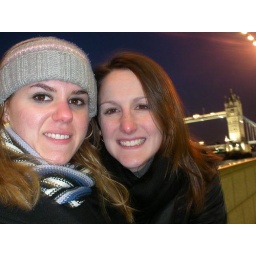
us in front of tower bridge